2022 United States Senate election in Missouri

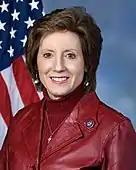
U.S. Representative Vicky Hartzler was endorsed by Missouri Senator Josh Hawley and finished second.

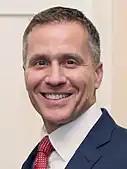
Former governor Eric Greitens attempted to restart his political career, but finished third.

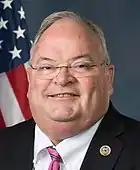
U.S. Representative Billy Long failed to gain traction and finished a distant fourth.

The day before the primary, former president Donald Trump released a statement endorsing "ERIC". There were three candidates with the first name Eric running in the Republican primary: Eric Greitens, Eric McElroy, and Eric Schmitt. Trump's statement did not offer any clarification on whether this was an endorsement for one or multiple candidates, and when reached for comment by NBC News, Trump's office declined to clarify the endorsement.